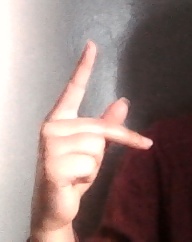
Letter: dha